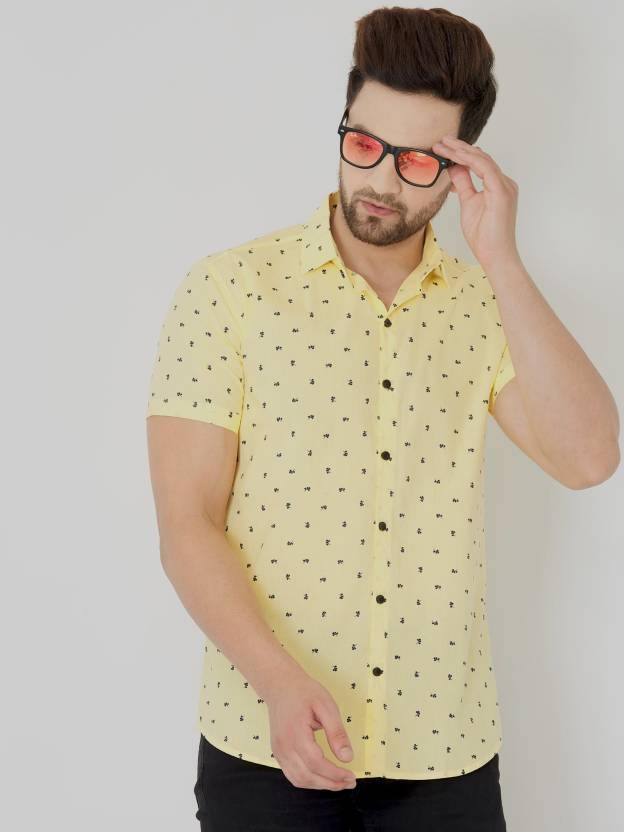
Product: Men Regular Fit Printed Spread Collar Casual Shirt
Price: ₹423
Colors: Yellow
Pattern: Printed
Description: Look smart in casual/ formal/ party wear shirt from the house of BOSQUE. The stylish look enhances the overall appeal of this shirt. This shirt ensures great comfort all day long. This full-sleeved shirt can be best teamed with a pair of trousers,jeans,chinos and lace-ups.
Other details: BOSQUE Shirt, black shirts men,shirts mens,casual shirts men slim fit,shirts men stylish low price,black shirts men casual,shirts men combo,black shirts men formal,Black Shirts,White Shirts,shirts men half,shirts men half sleeves